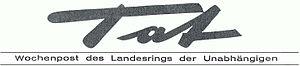
Die Tat est un journal suisse publié de 1935 à 1978 par la Migros, d'abord comme hebdomadaire, ensuite comme quotidien du soir et finalement au format tabloïd le matin.